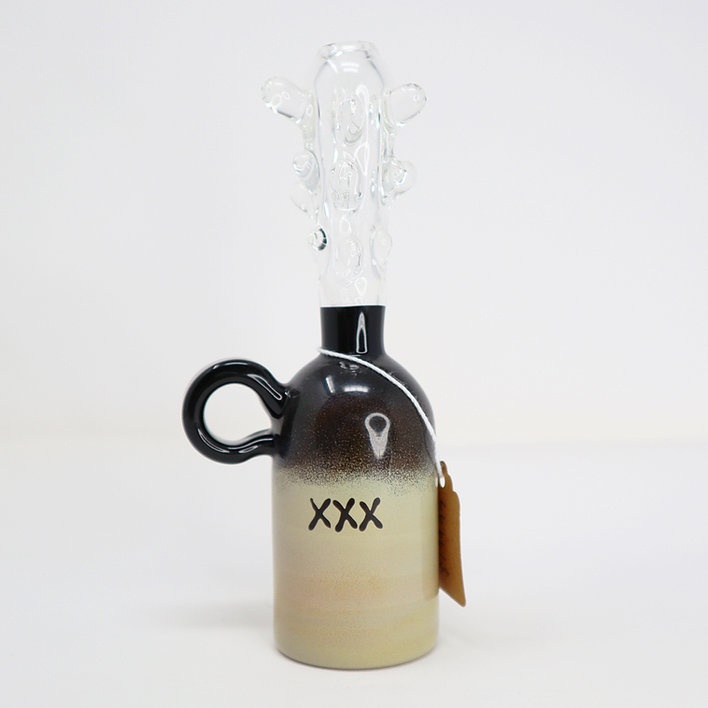
Deranged Lion Glass // Moonshine Rig
10mm // 45 degree Beautifully detailed Moonshine Rig by Deranged Lion Glass. 📍 Fort Mill, SC 📍Farlow St. Rock Hill, SC
Brand: Smokers Cabinet
Category: Arts & Entertainment > Hobbies & Creative Arts > Musical Instruments > Woodwinds > Musical Pipes > Reed Pipes